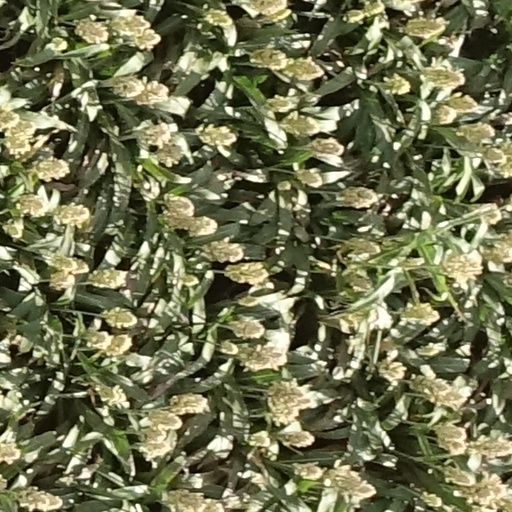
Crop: sorghum